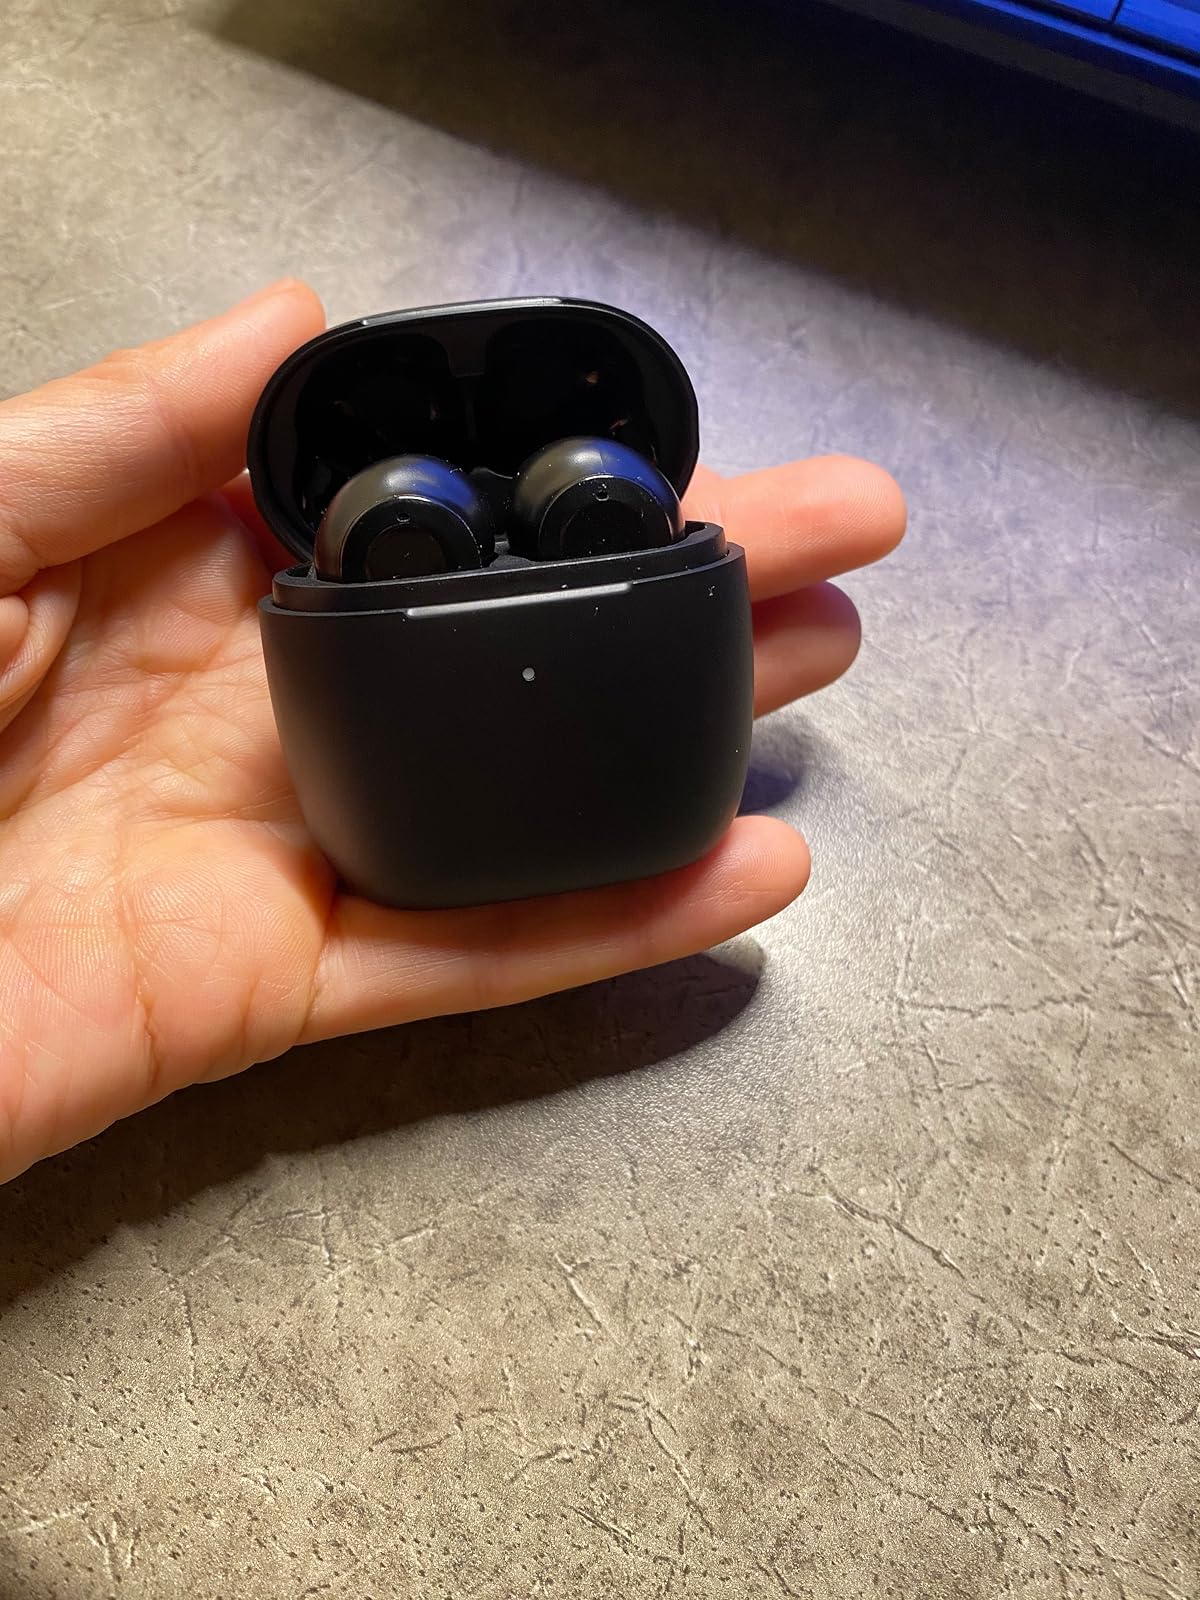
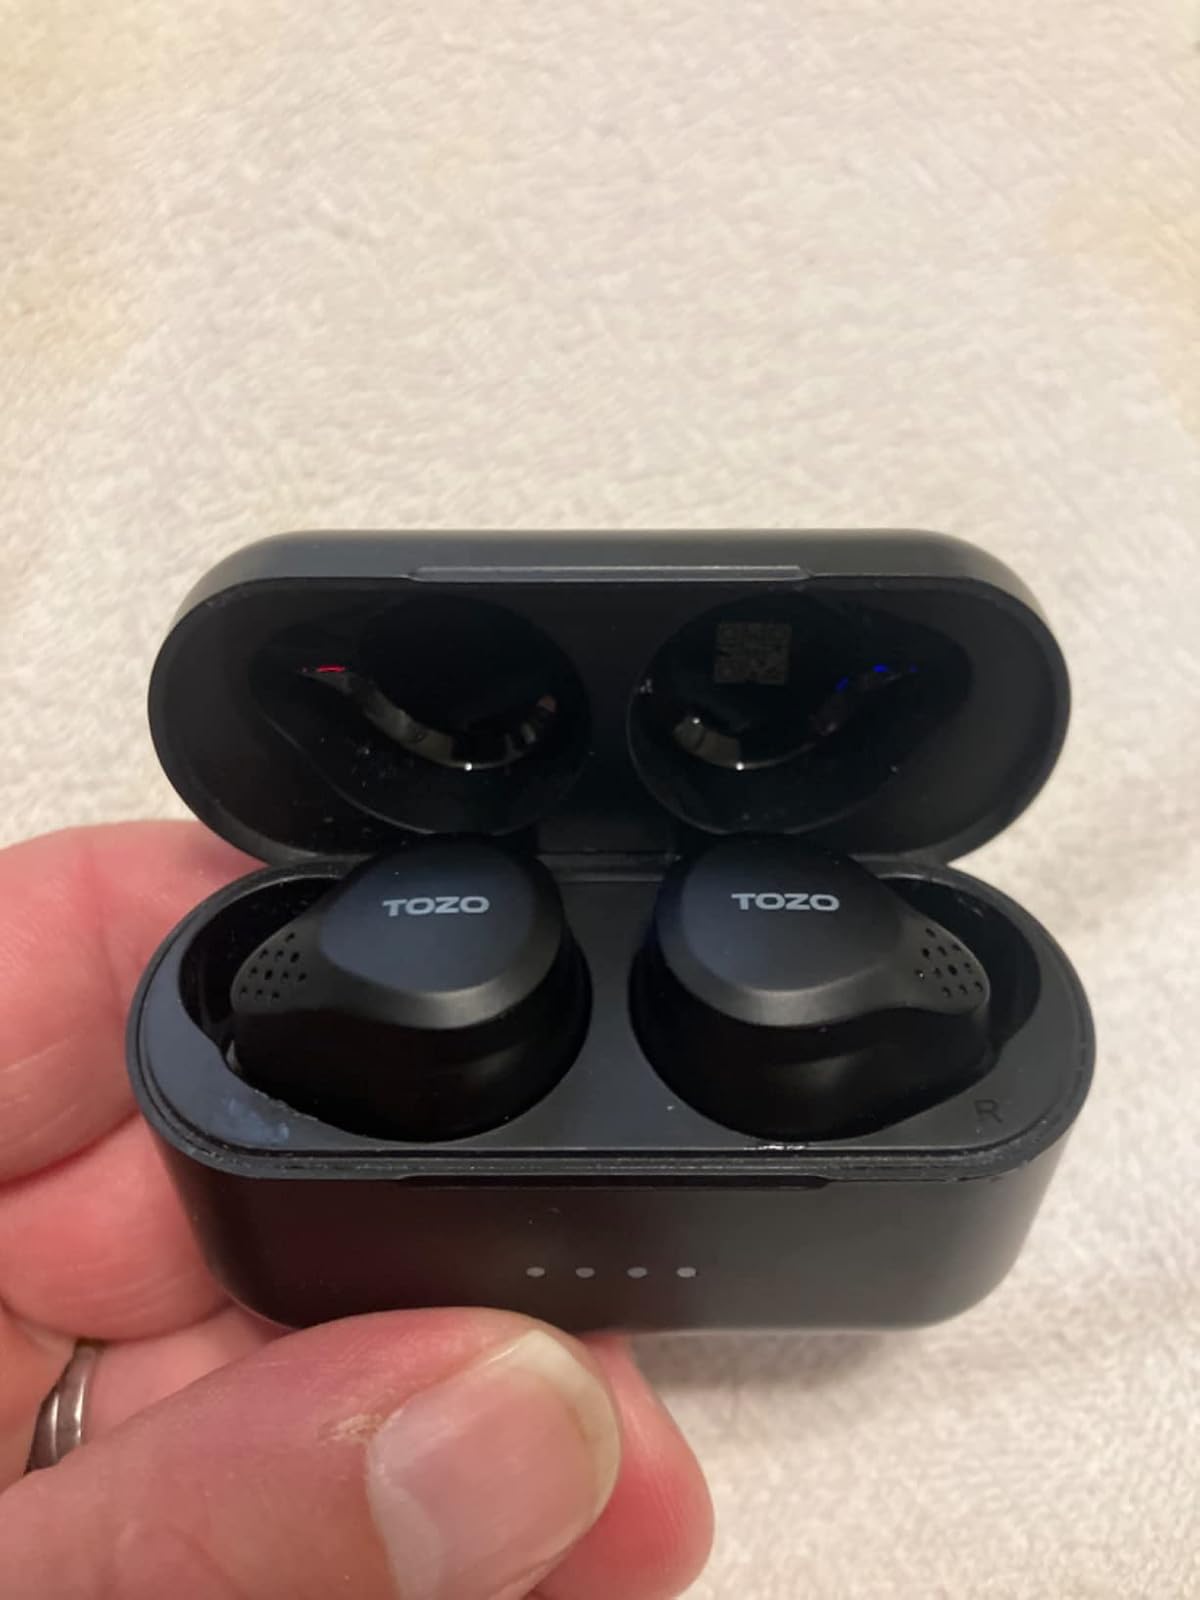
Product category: earbuds
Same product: no